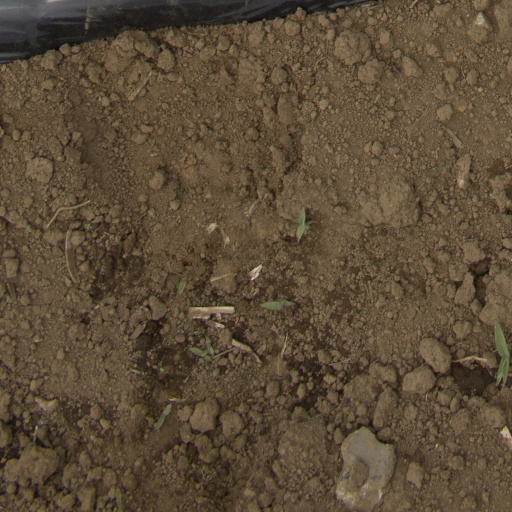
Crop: Jerusalem artichoke